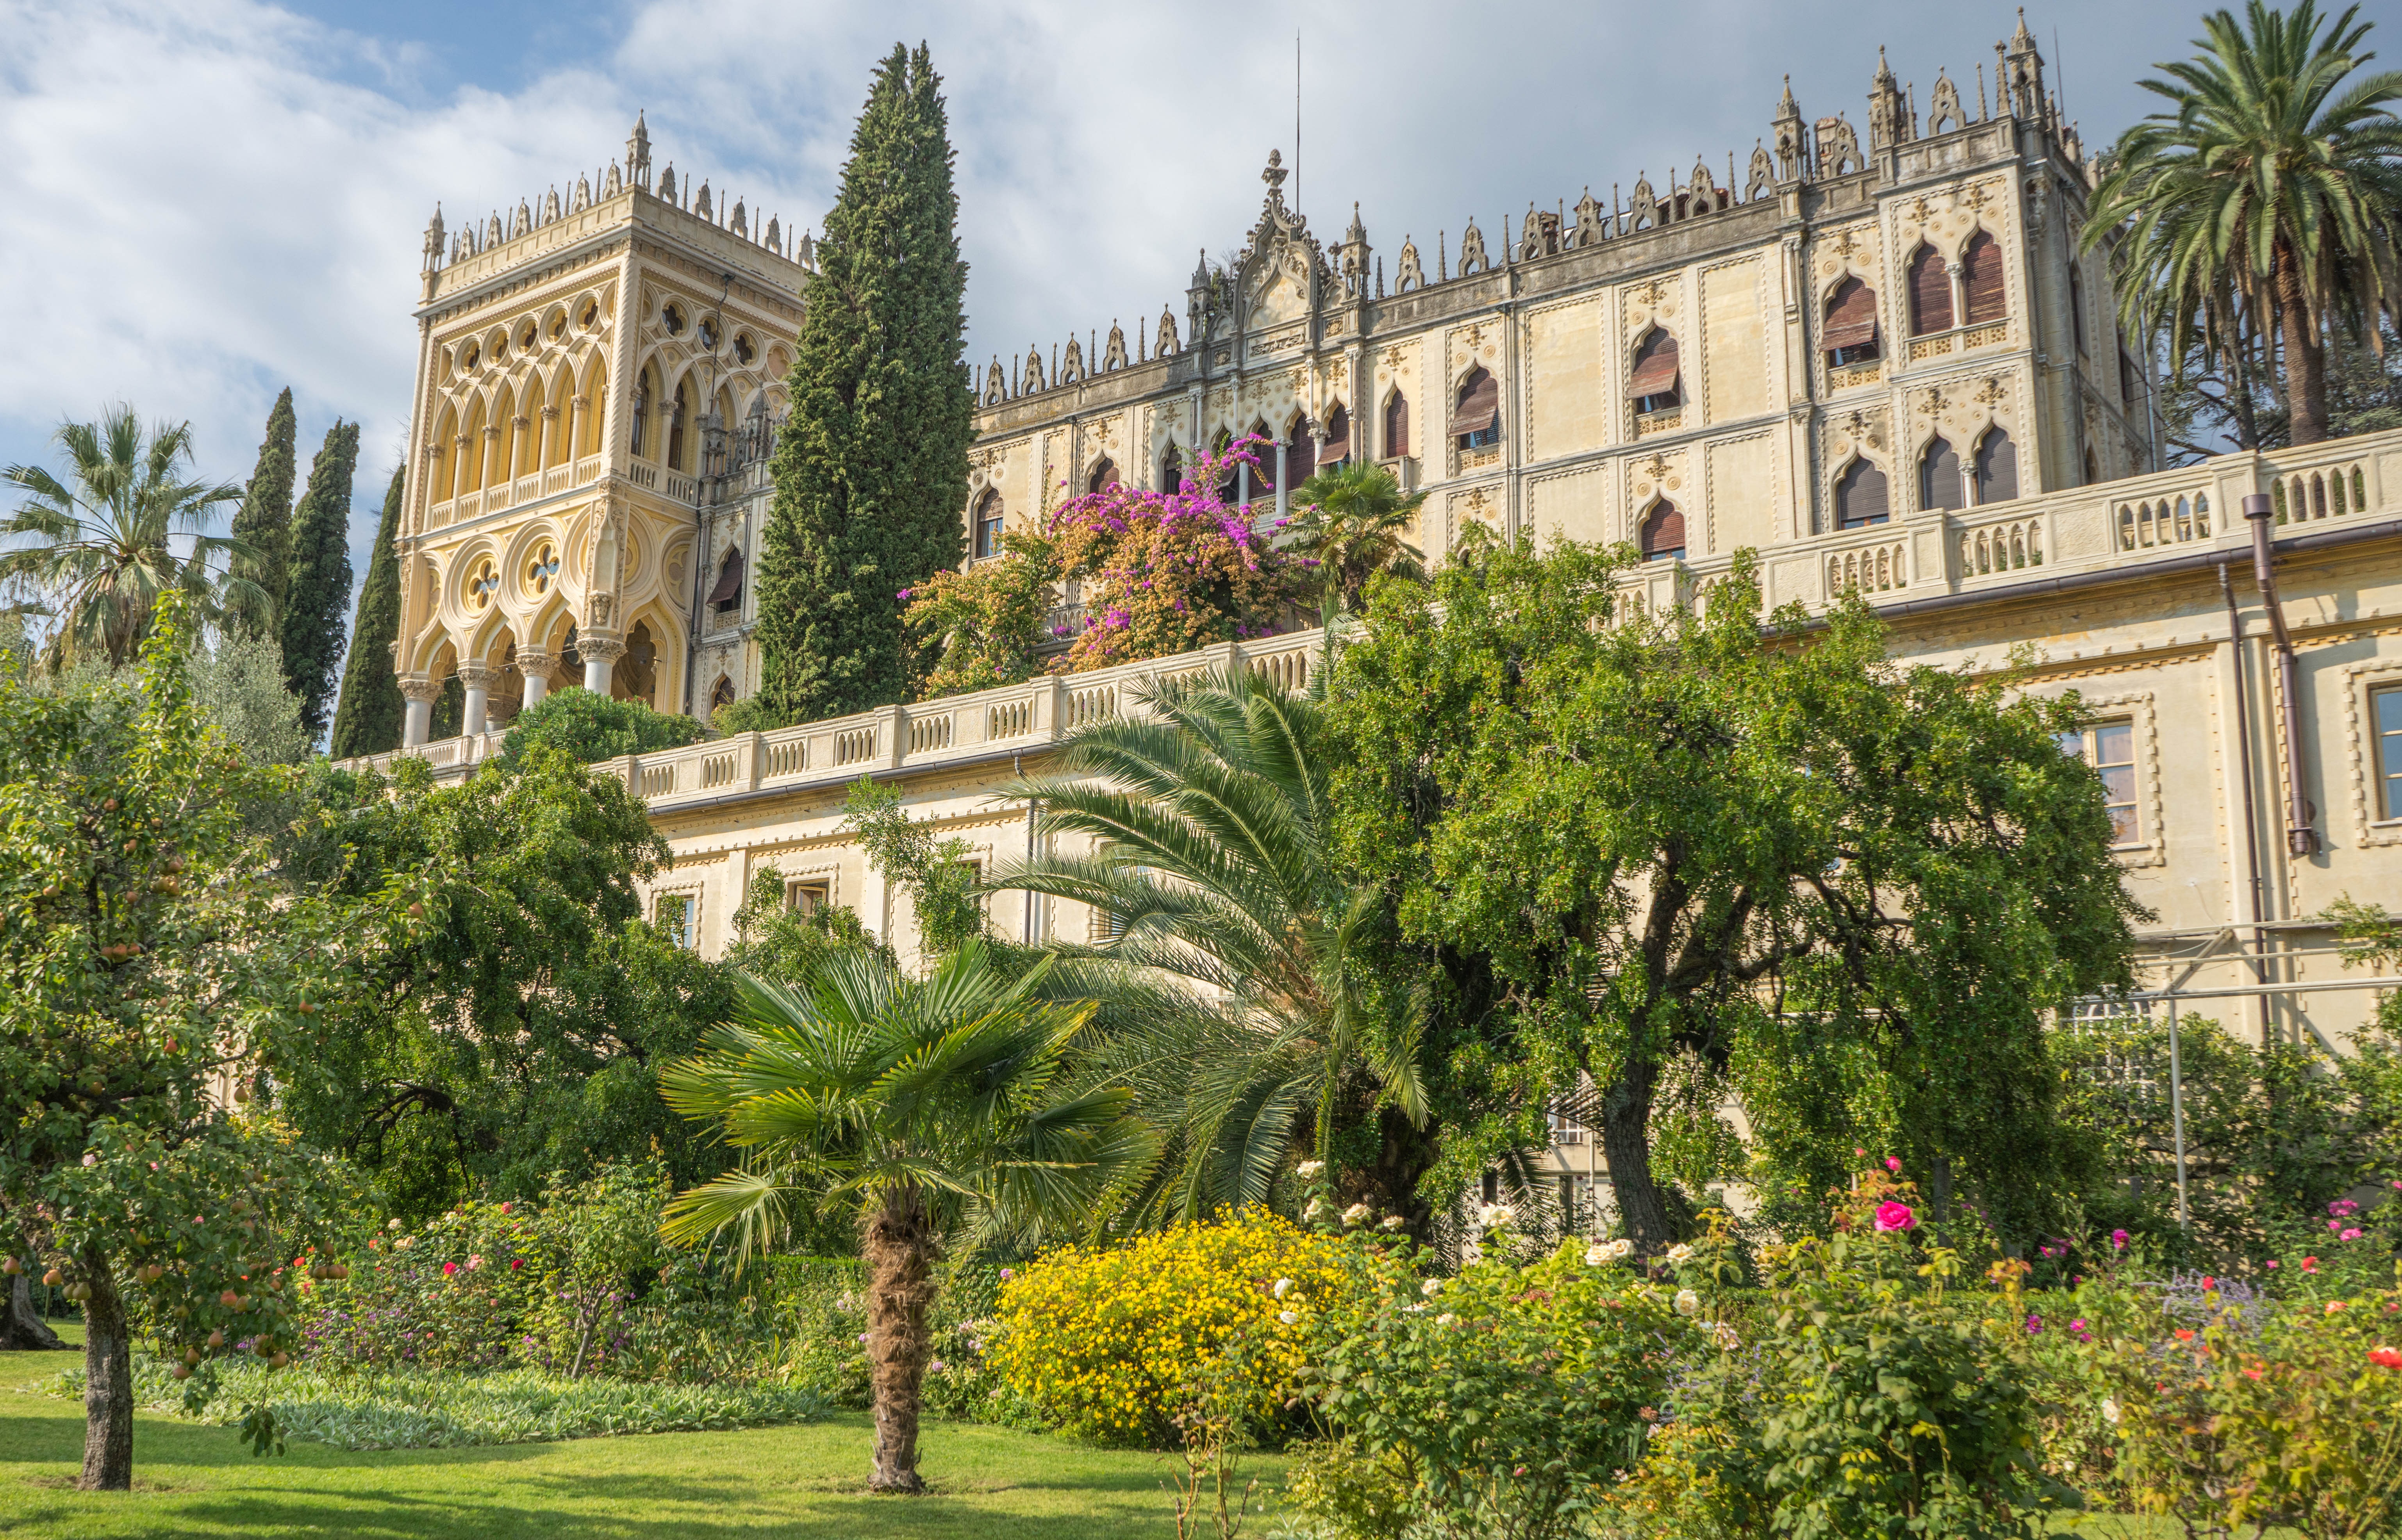
landscape, nature, outdoor, architecture, sky, mansion, view, building, palace, old, vacation, europe, tower, plaza, castle, landmark, italy, blue, cathedral, attraction, garden, tourism, place of worship, monastery, history, historical, estate, italian, lombardy, lake garda, isola del garda